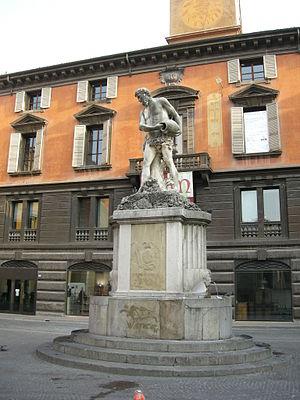
La Piazza del Duomo, appelée aussi Piazza Prampolini et Piazza Grande, est la place principale de Reggio d'Émilie en Émilie-Romagne.